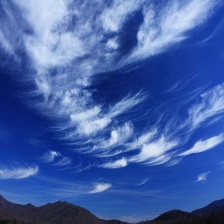
Cloud type: Cirrus